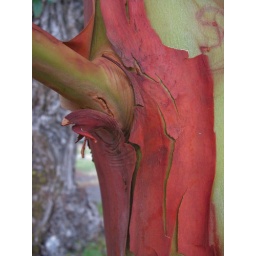
Madrona (Arbutus) trees have wonderfully layered bark in colorful smooth branches.